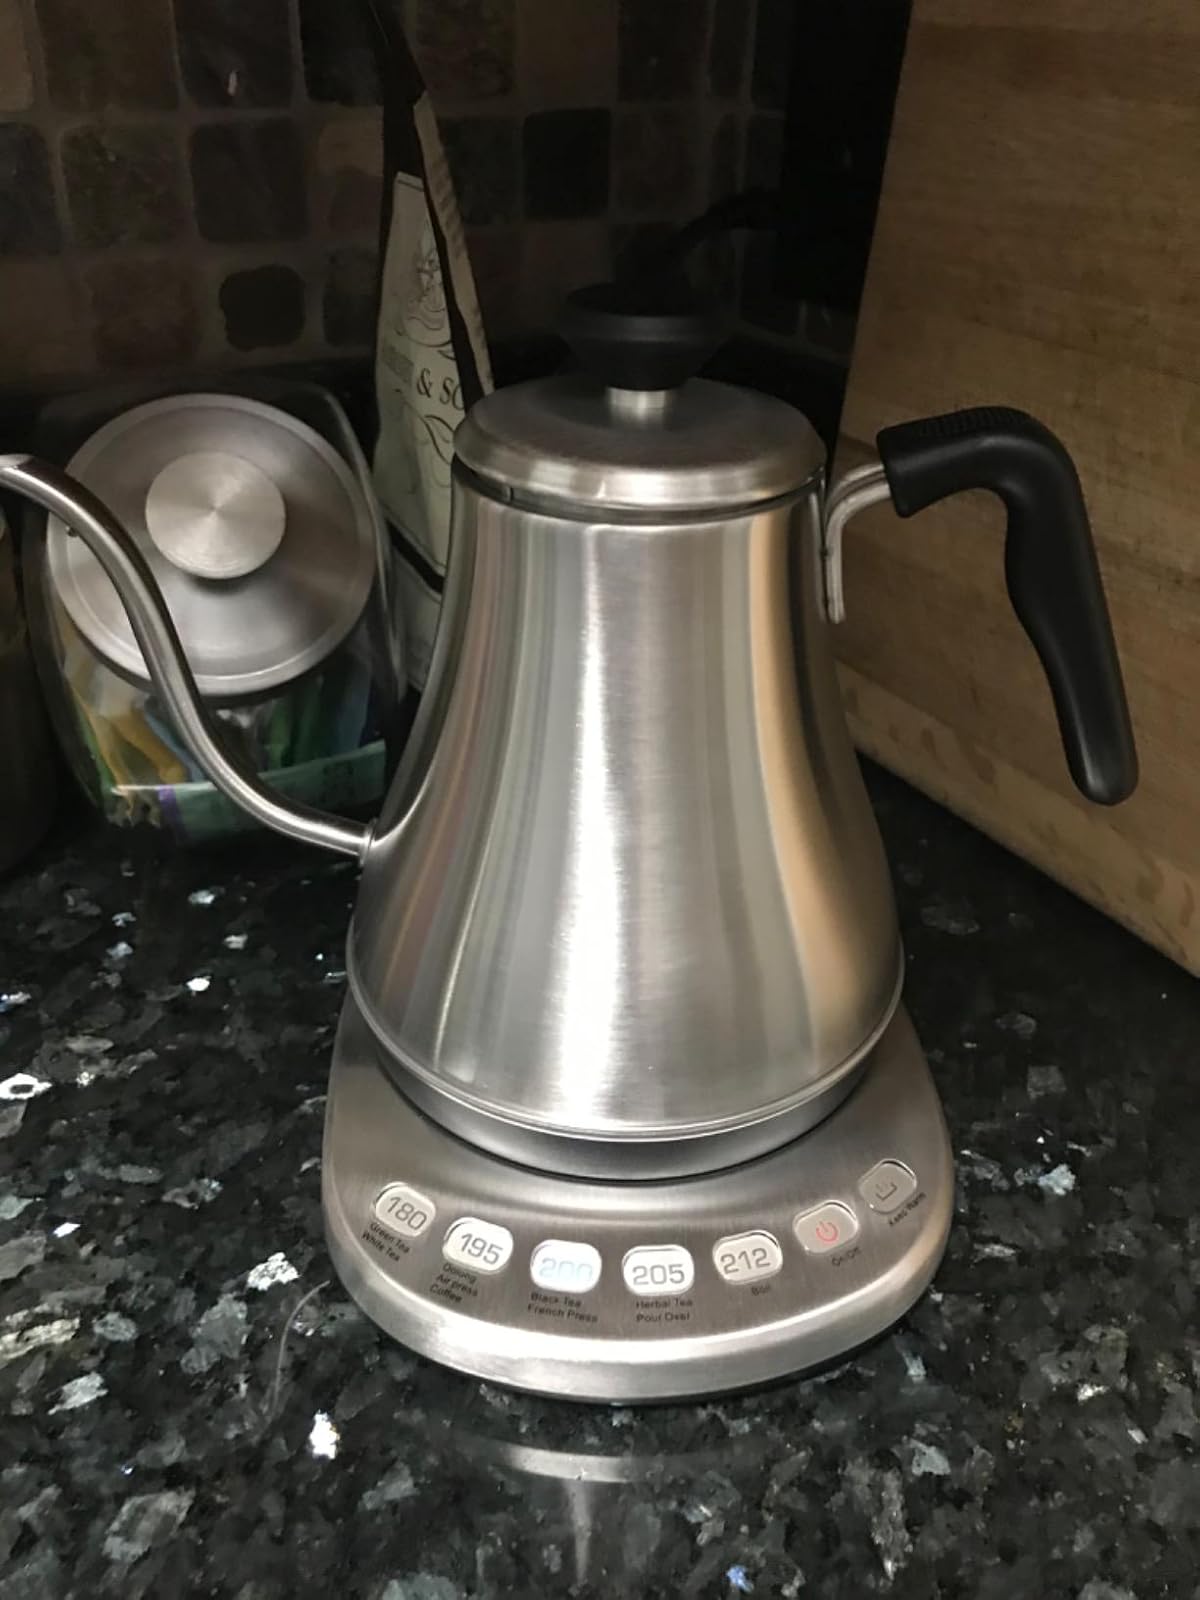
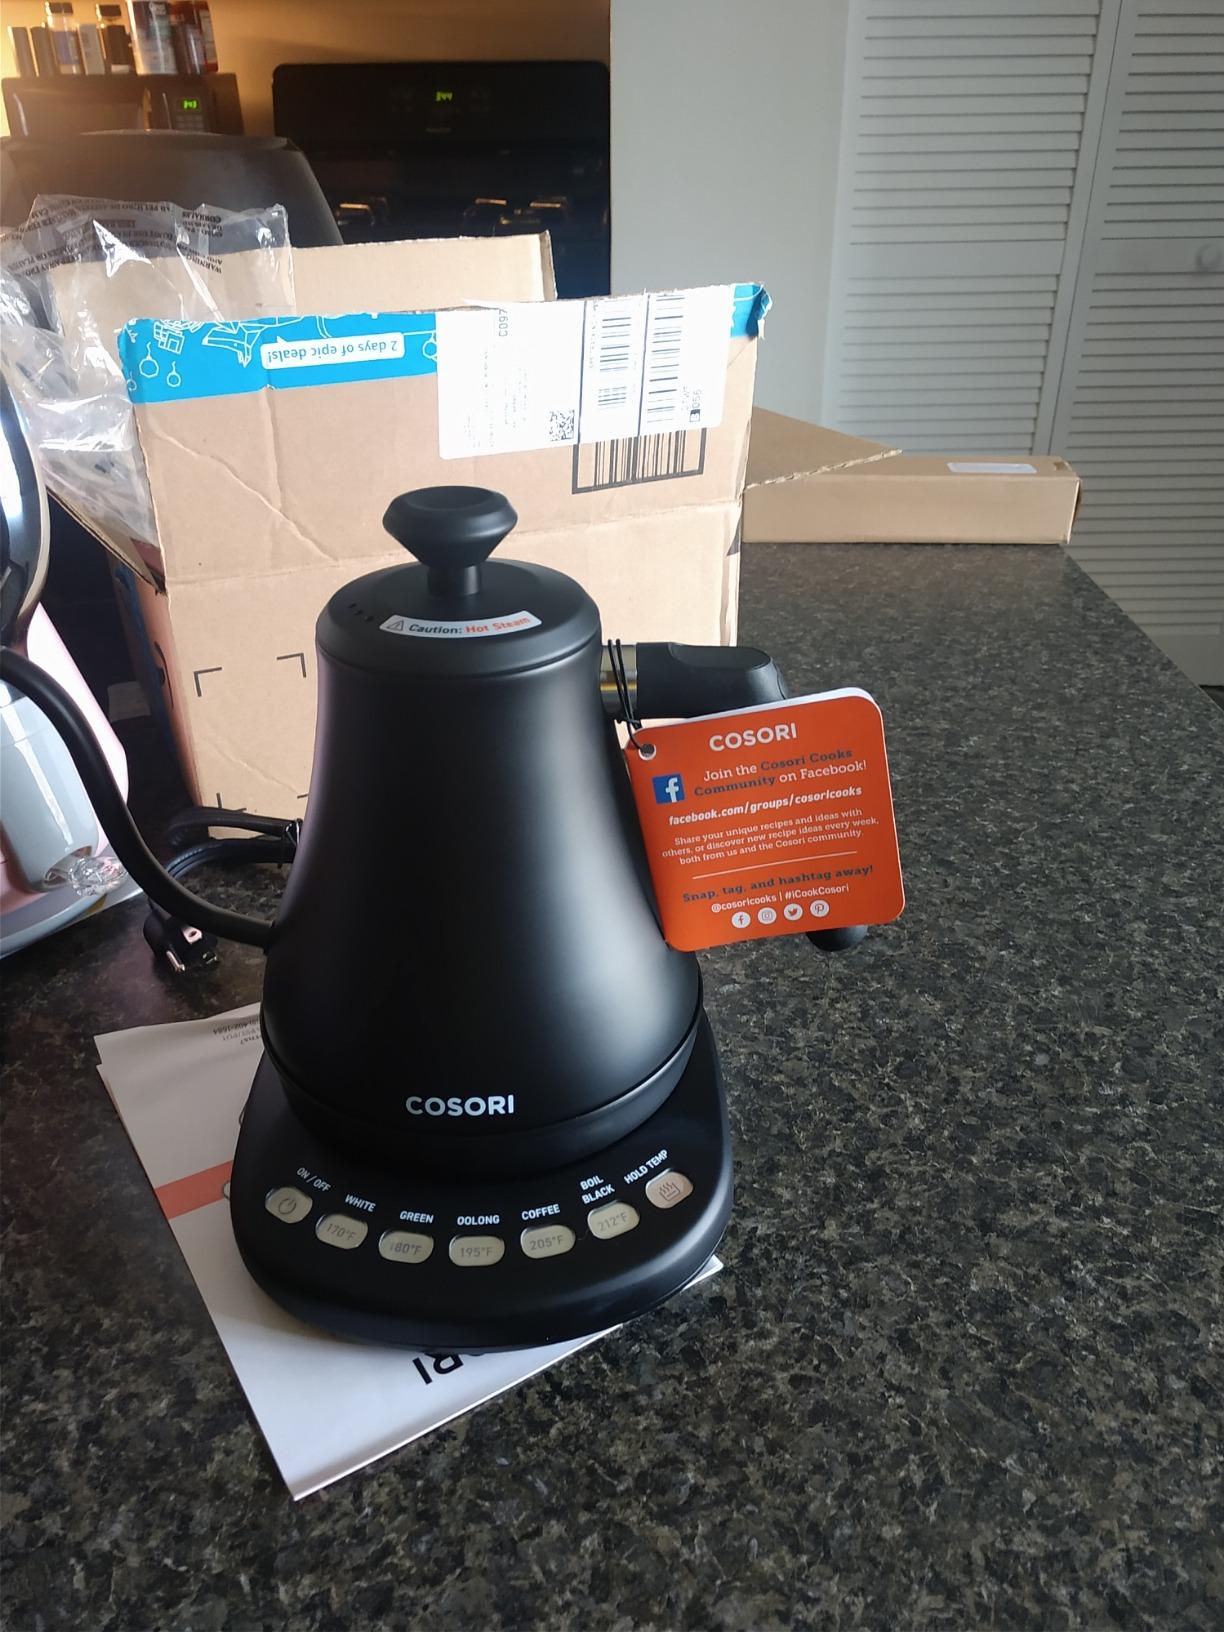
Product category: items_kettle
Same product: no